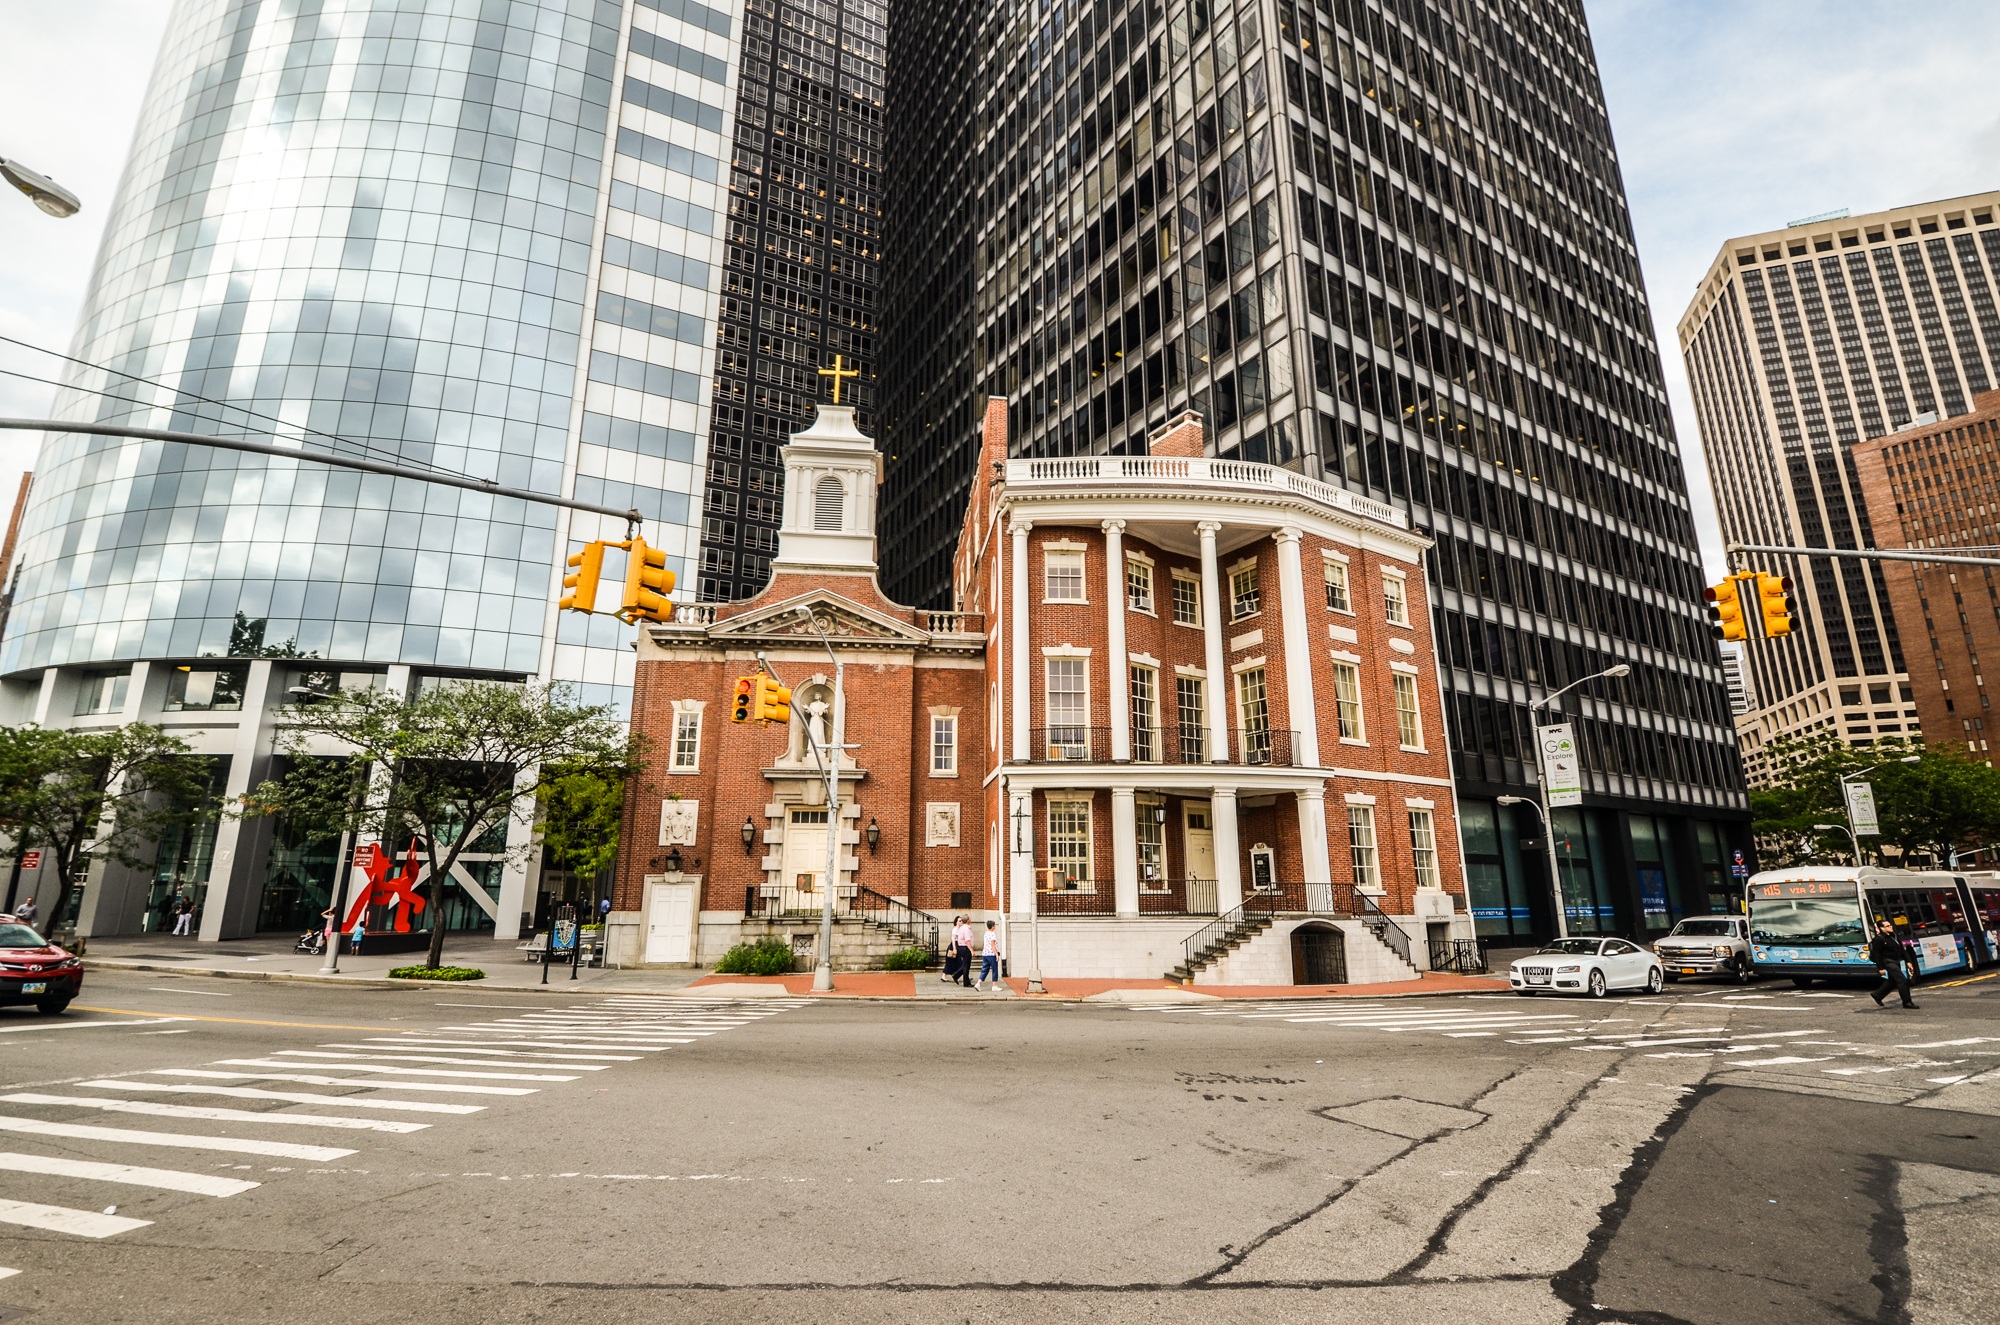
pedestrian, architecture, road, street, town, building, city, skyscraper, new york, manhattan, new york city, cityscape, downtown, plaza, usa, america, landmark, facade, church, tower block, town square, metropolis, condominium, neighbourhood, big apple, urban area, residential area, human settlement, metropolitan area